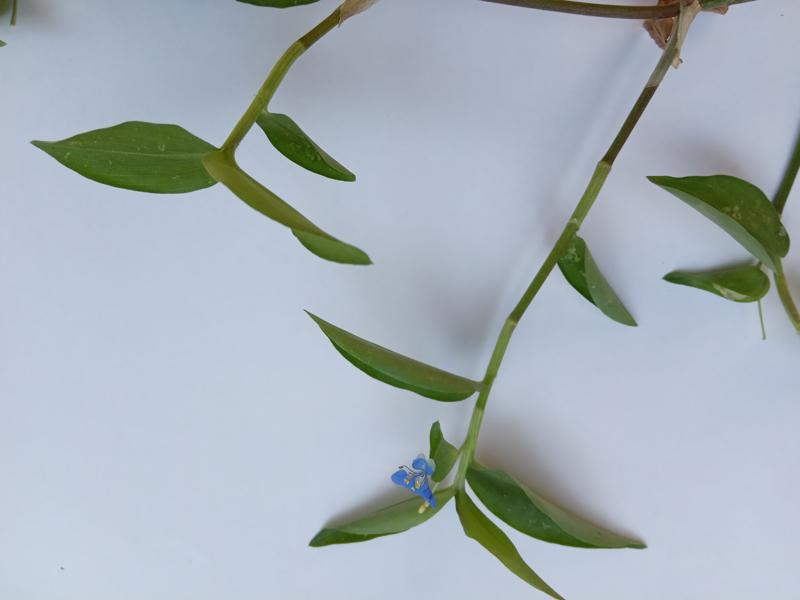
Weed species: Commelina benghalensis